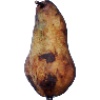
Label: Pear Abate 1